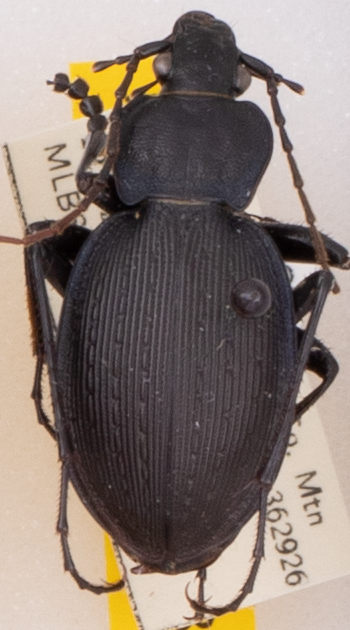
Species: Carabus goryi
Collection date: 2022-07-12
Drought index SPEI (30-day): -0.348
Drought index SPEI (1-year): -0.9
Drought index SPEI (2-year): -0.39